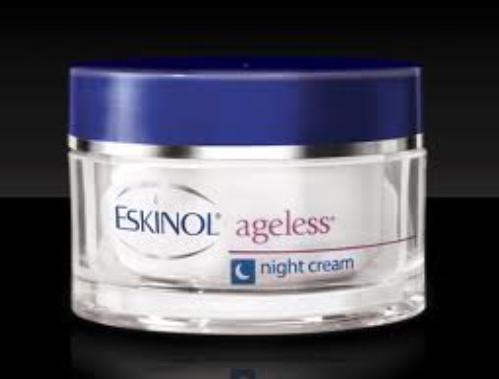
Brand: EskinoL
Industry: Necessities